Scratch stock

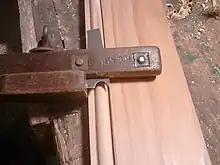
A scratch stock with a 1/4" radius beading cutter, and the resulting bead board

A scratch stock is a woodworking tool used for applying decorative treatments, such as beads to furniture and other wooden items.